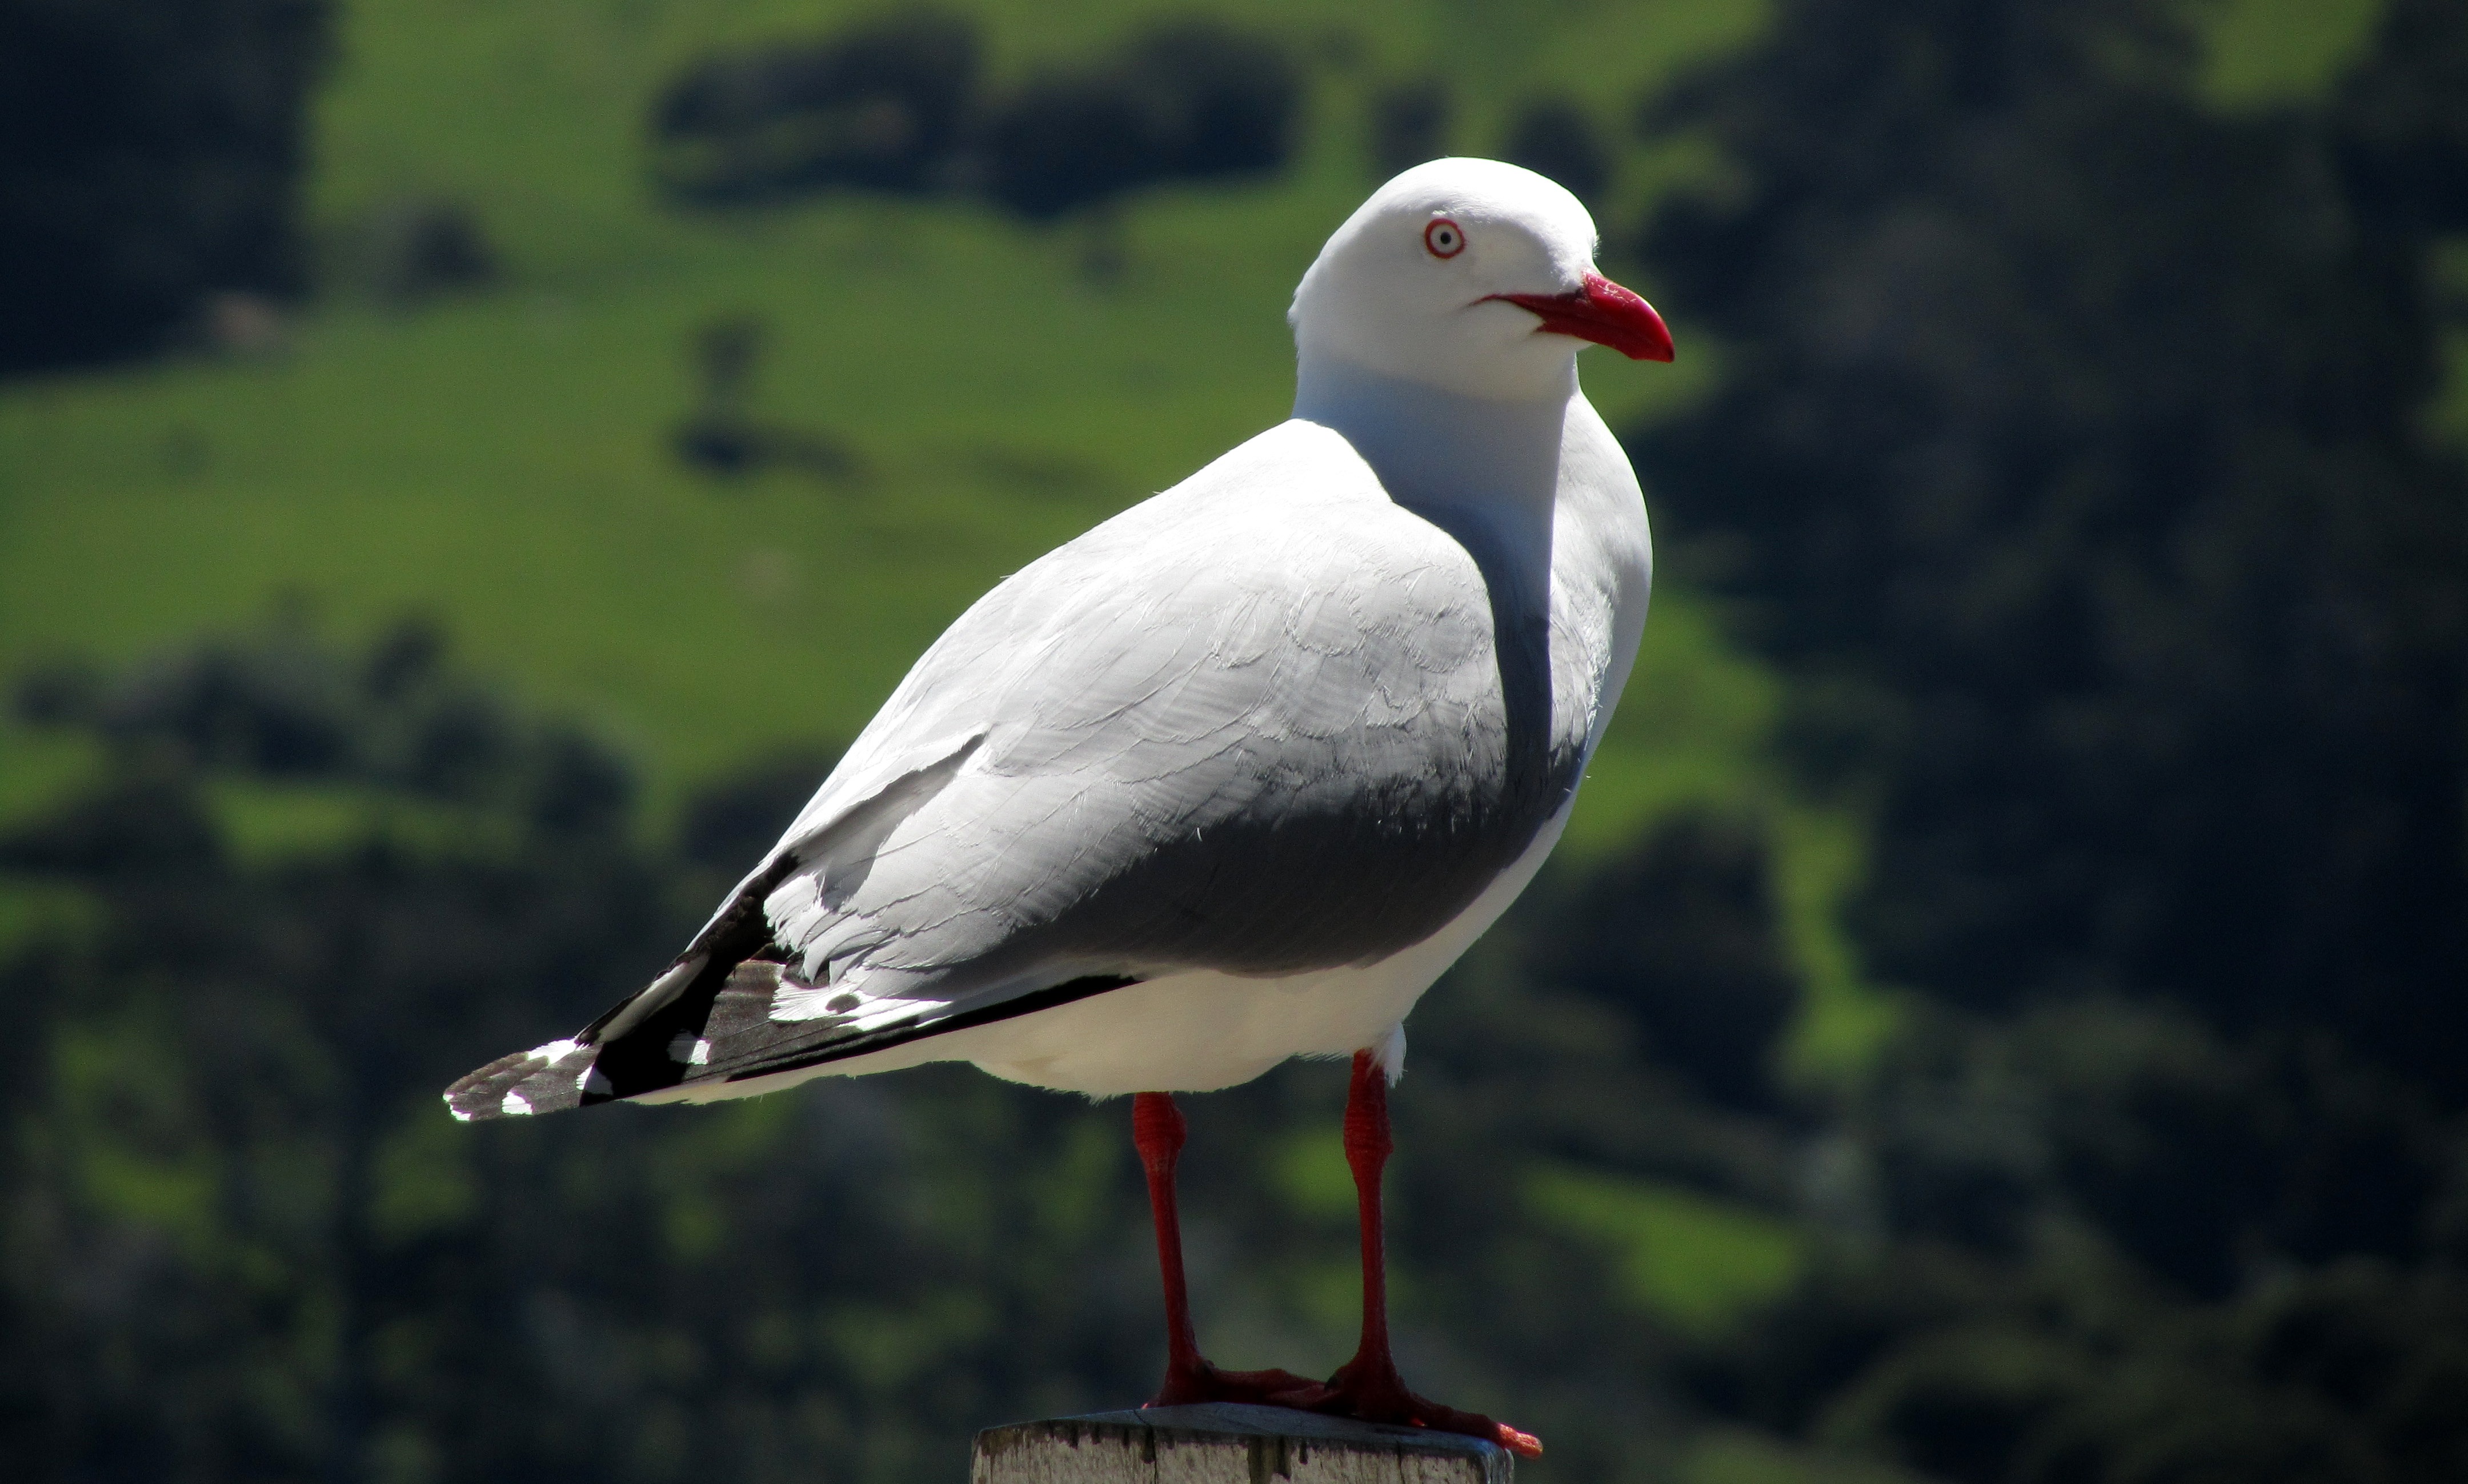
water, nature, grass, bird, seabird, coastline, wildlife, gull, beak, scenic, seascape, fauna, new zealand, vertebrate, akaroa, sea gulls, charadriiformes, european herring gull